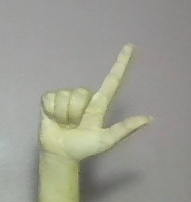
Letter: laam